That Night in London

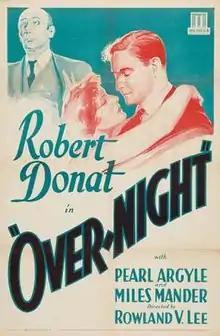
American poster

That Night in London is a 1932 British crime film directed by Rowland V. Lee, produced by Alexander Korda, and written by Dorothy Greenhill and Arthur Wimperis. It stars Robert Donat, Pearl Argyle, Miles Mander and Roy Emerton. It was released in the United States under the alternative title of Over Night.